Architecture of Germany

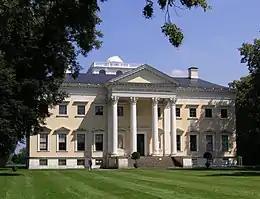
Wörlitz Palace

The interaction of architecture, painting and sculpture is an essential feature of Baroque architecture. An important example is the Würzburg Residence with the Emperor's Hall and the staircase, whose construction began under the leadership of Johann Balthasar Neumann in 1720. The frescoes over the staircase were painted by Giovanni Battista Tiepolo from 1751 to 1753.